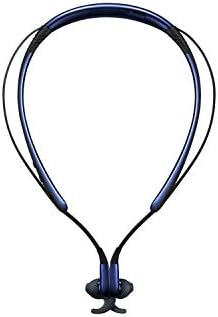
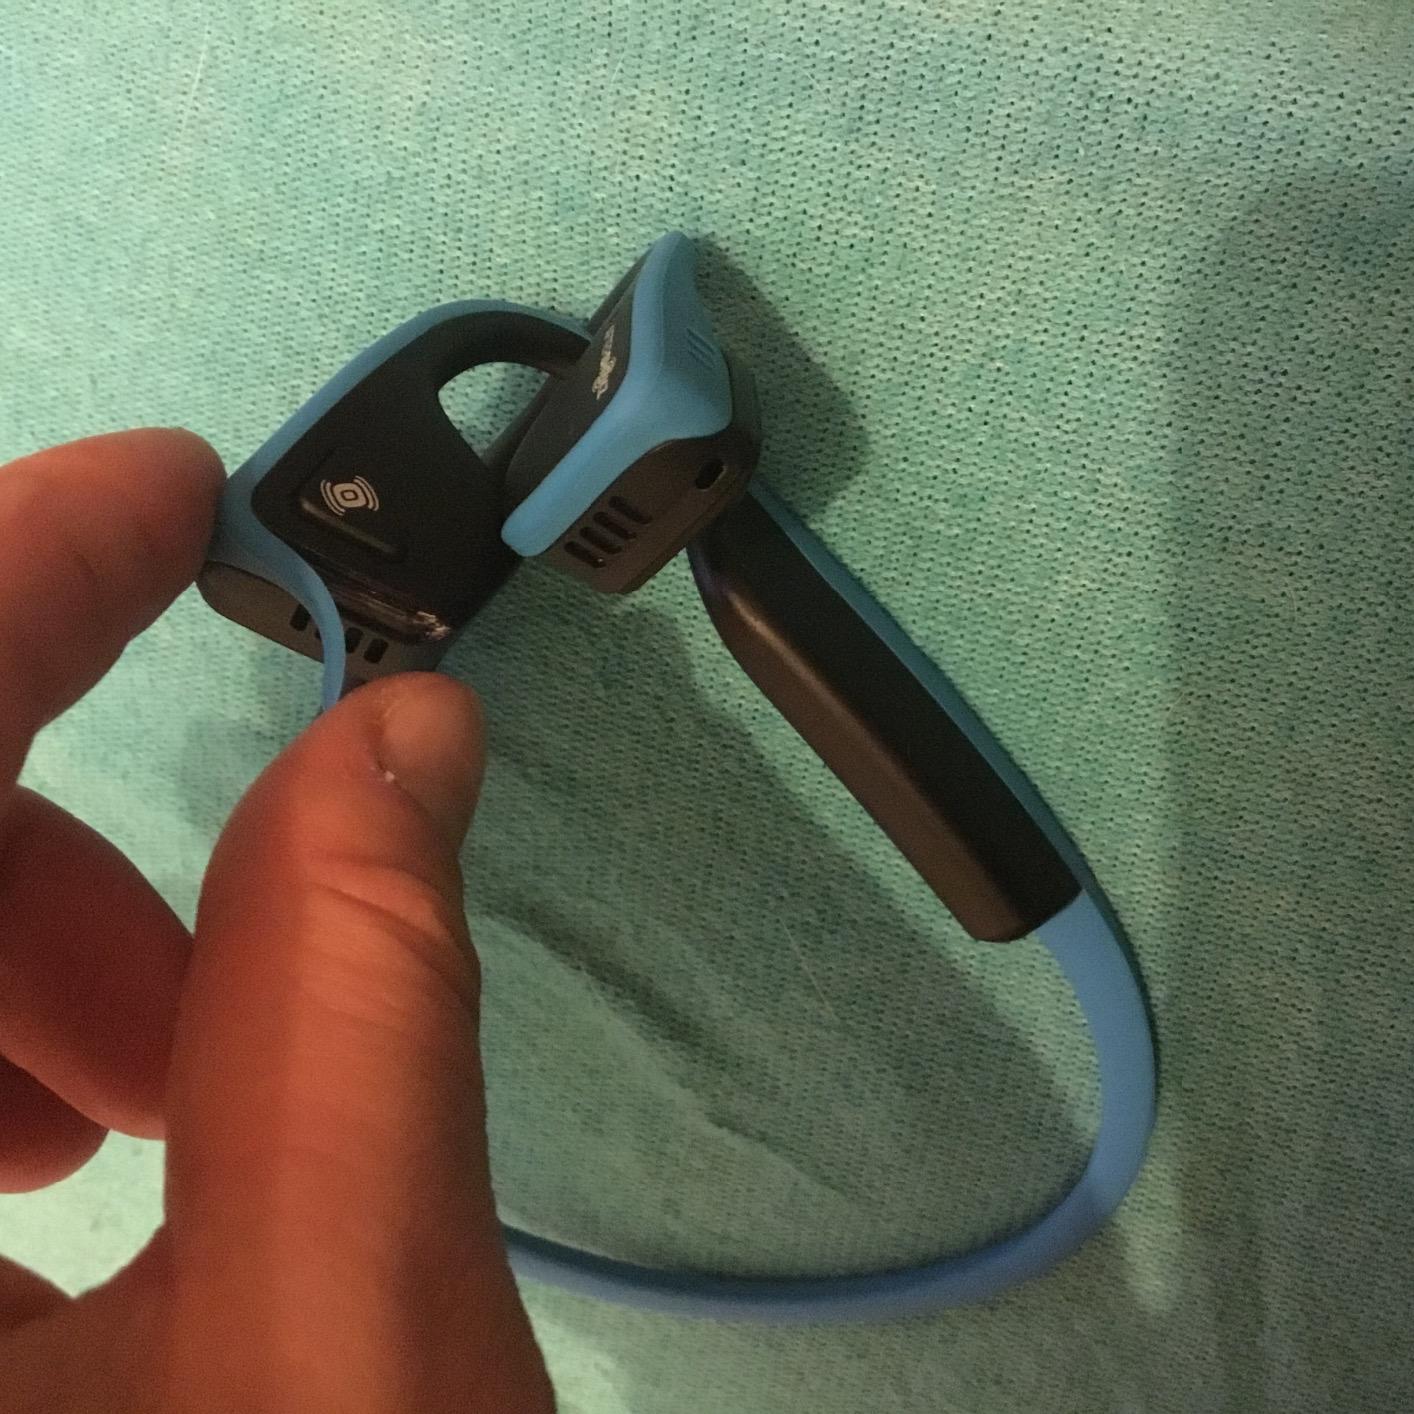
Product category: headphones
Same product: no